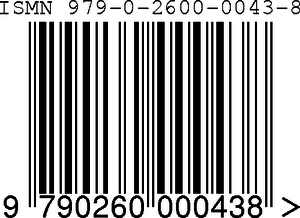
L’International Standard Music Number ou ISMN ou Numéro international normalisé de la musique, créé en 1992, est un code unique d'identification des publications musicales imprimées, développé par l'ISO.